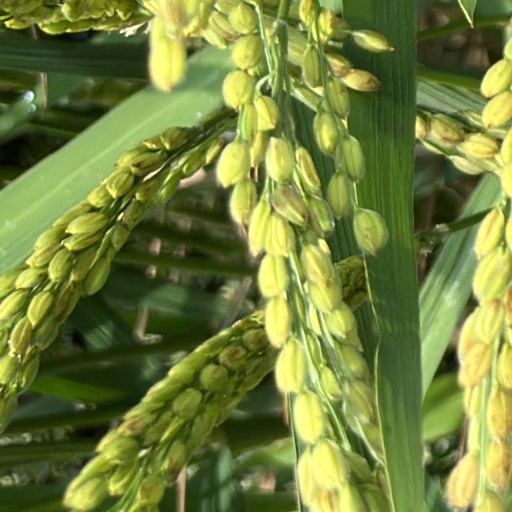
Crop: rice